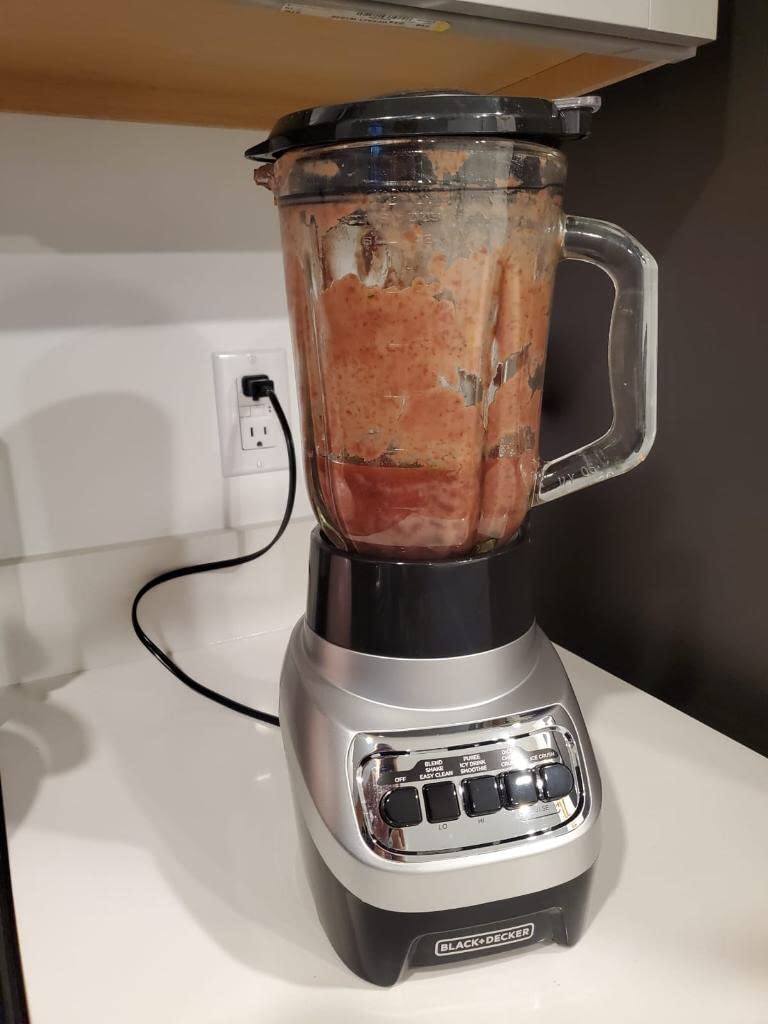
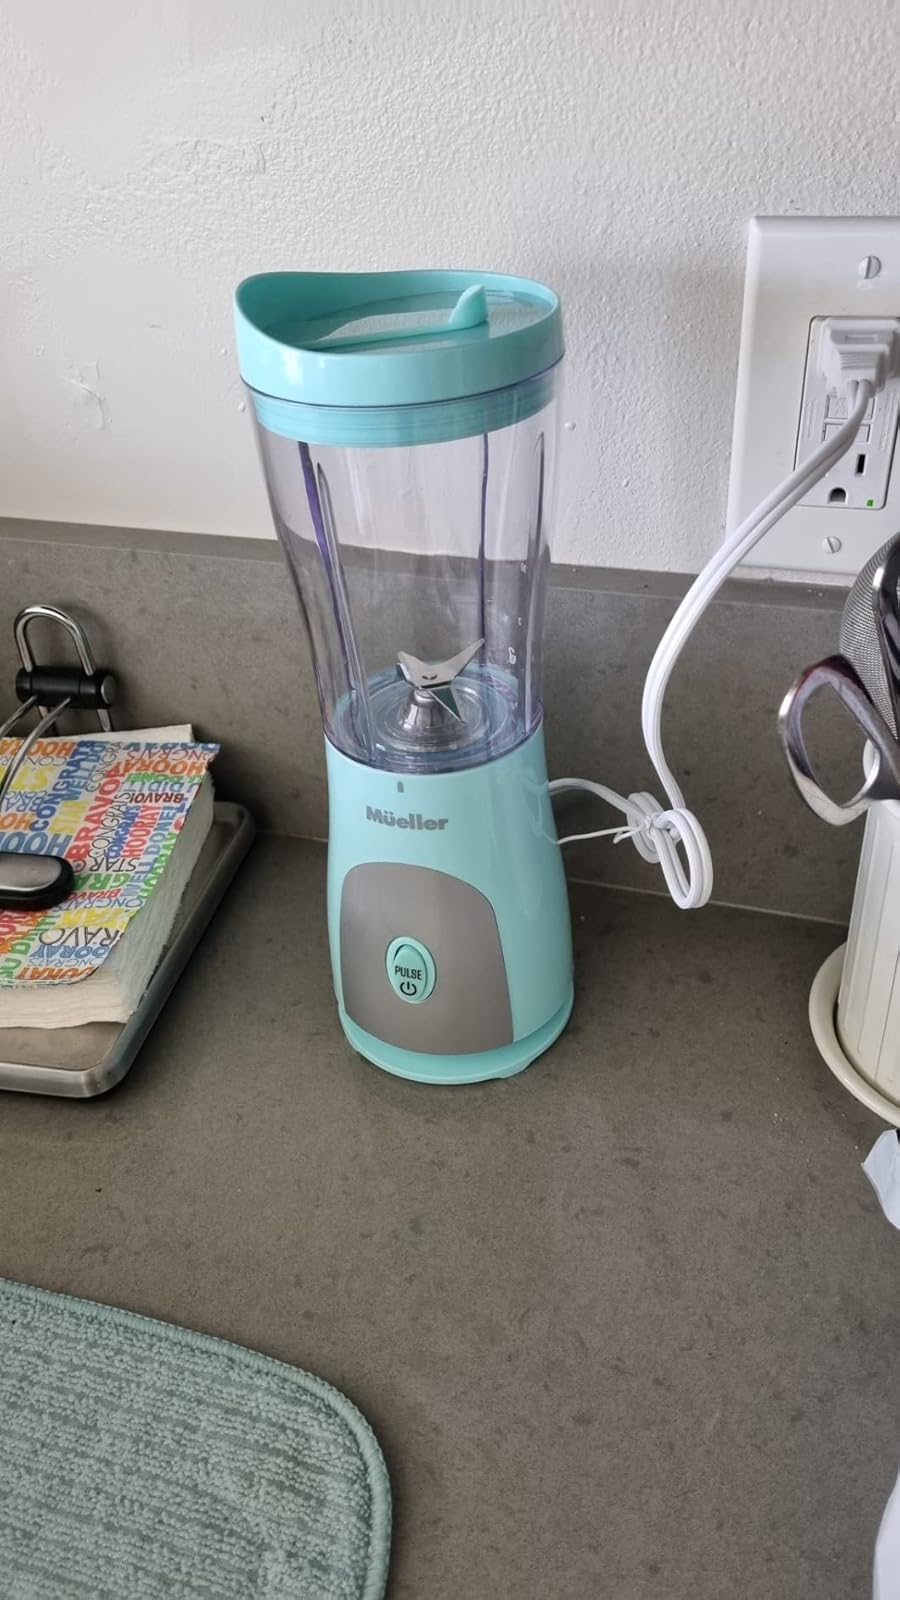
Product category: items_blender
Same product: no